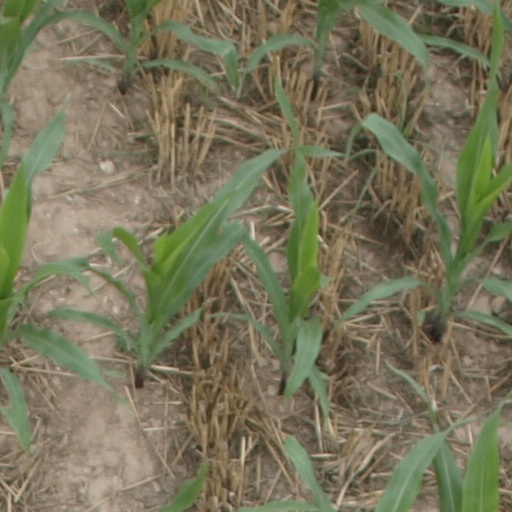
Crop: maize; corn